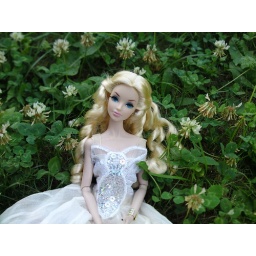
it is one of my favorite shot ;) she looks so pure around that lil white flowers ;)